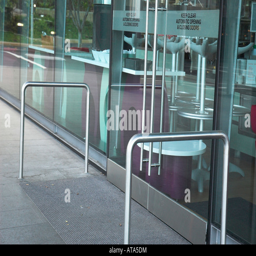
automatic doors at the entrance to a commercial building